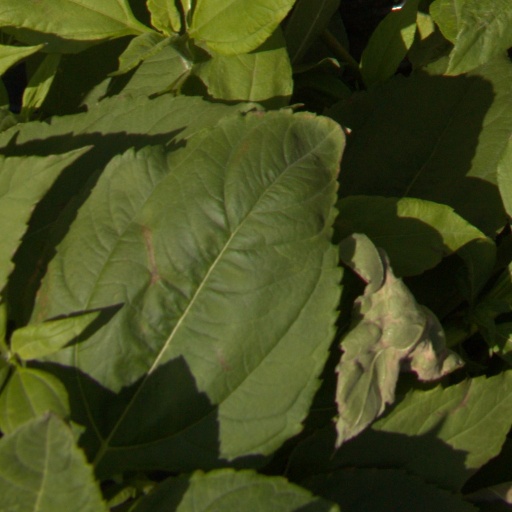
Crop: Jerusalem artichoke